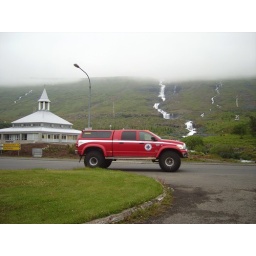
red cross in Eskifjordur